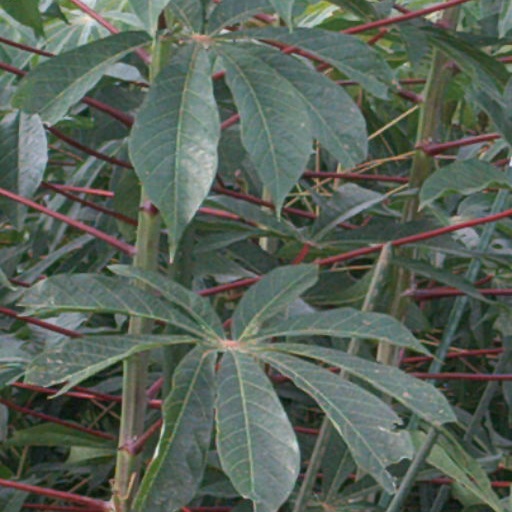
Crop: cassava